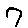
Label: 7